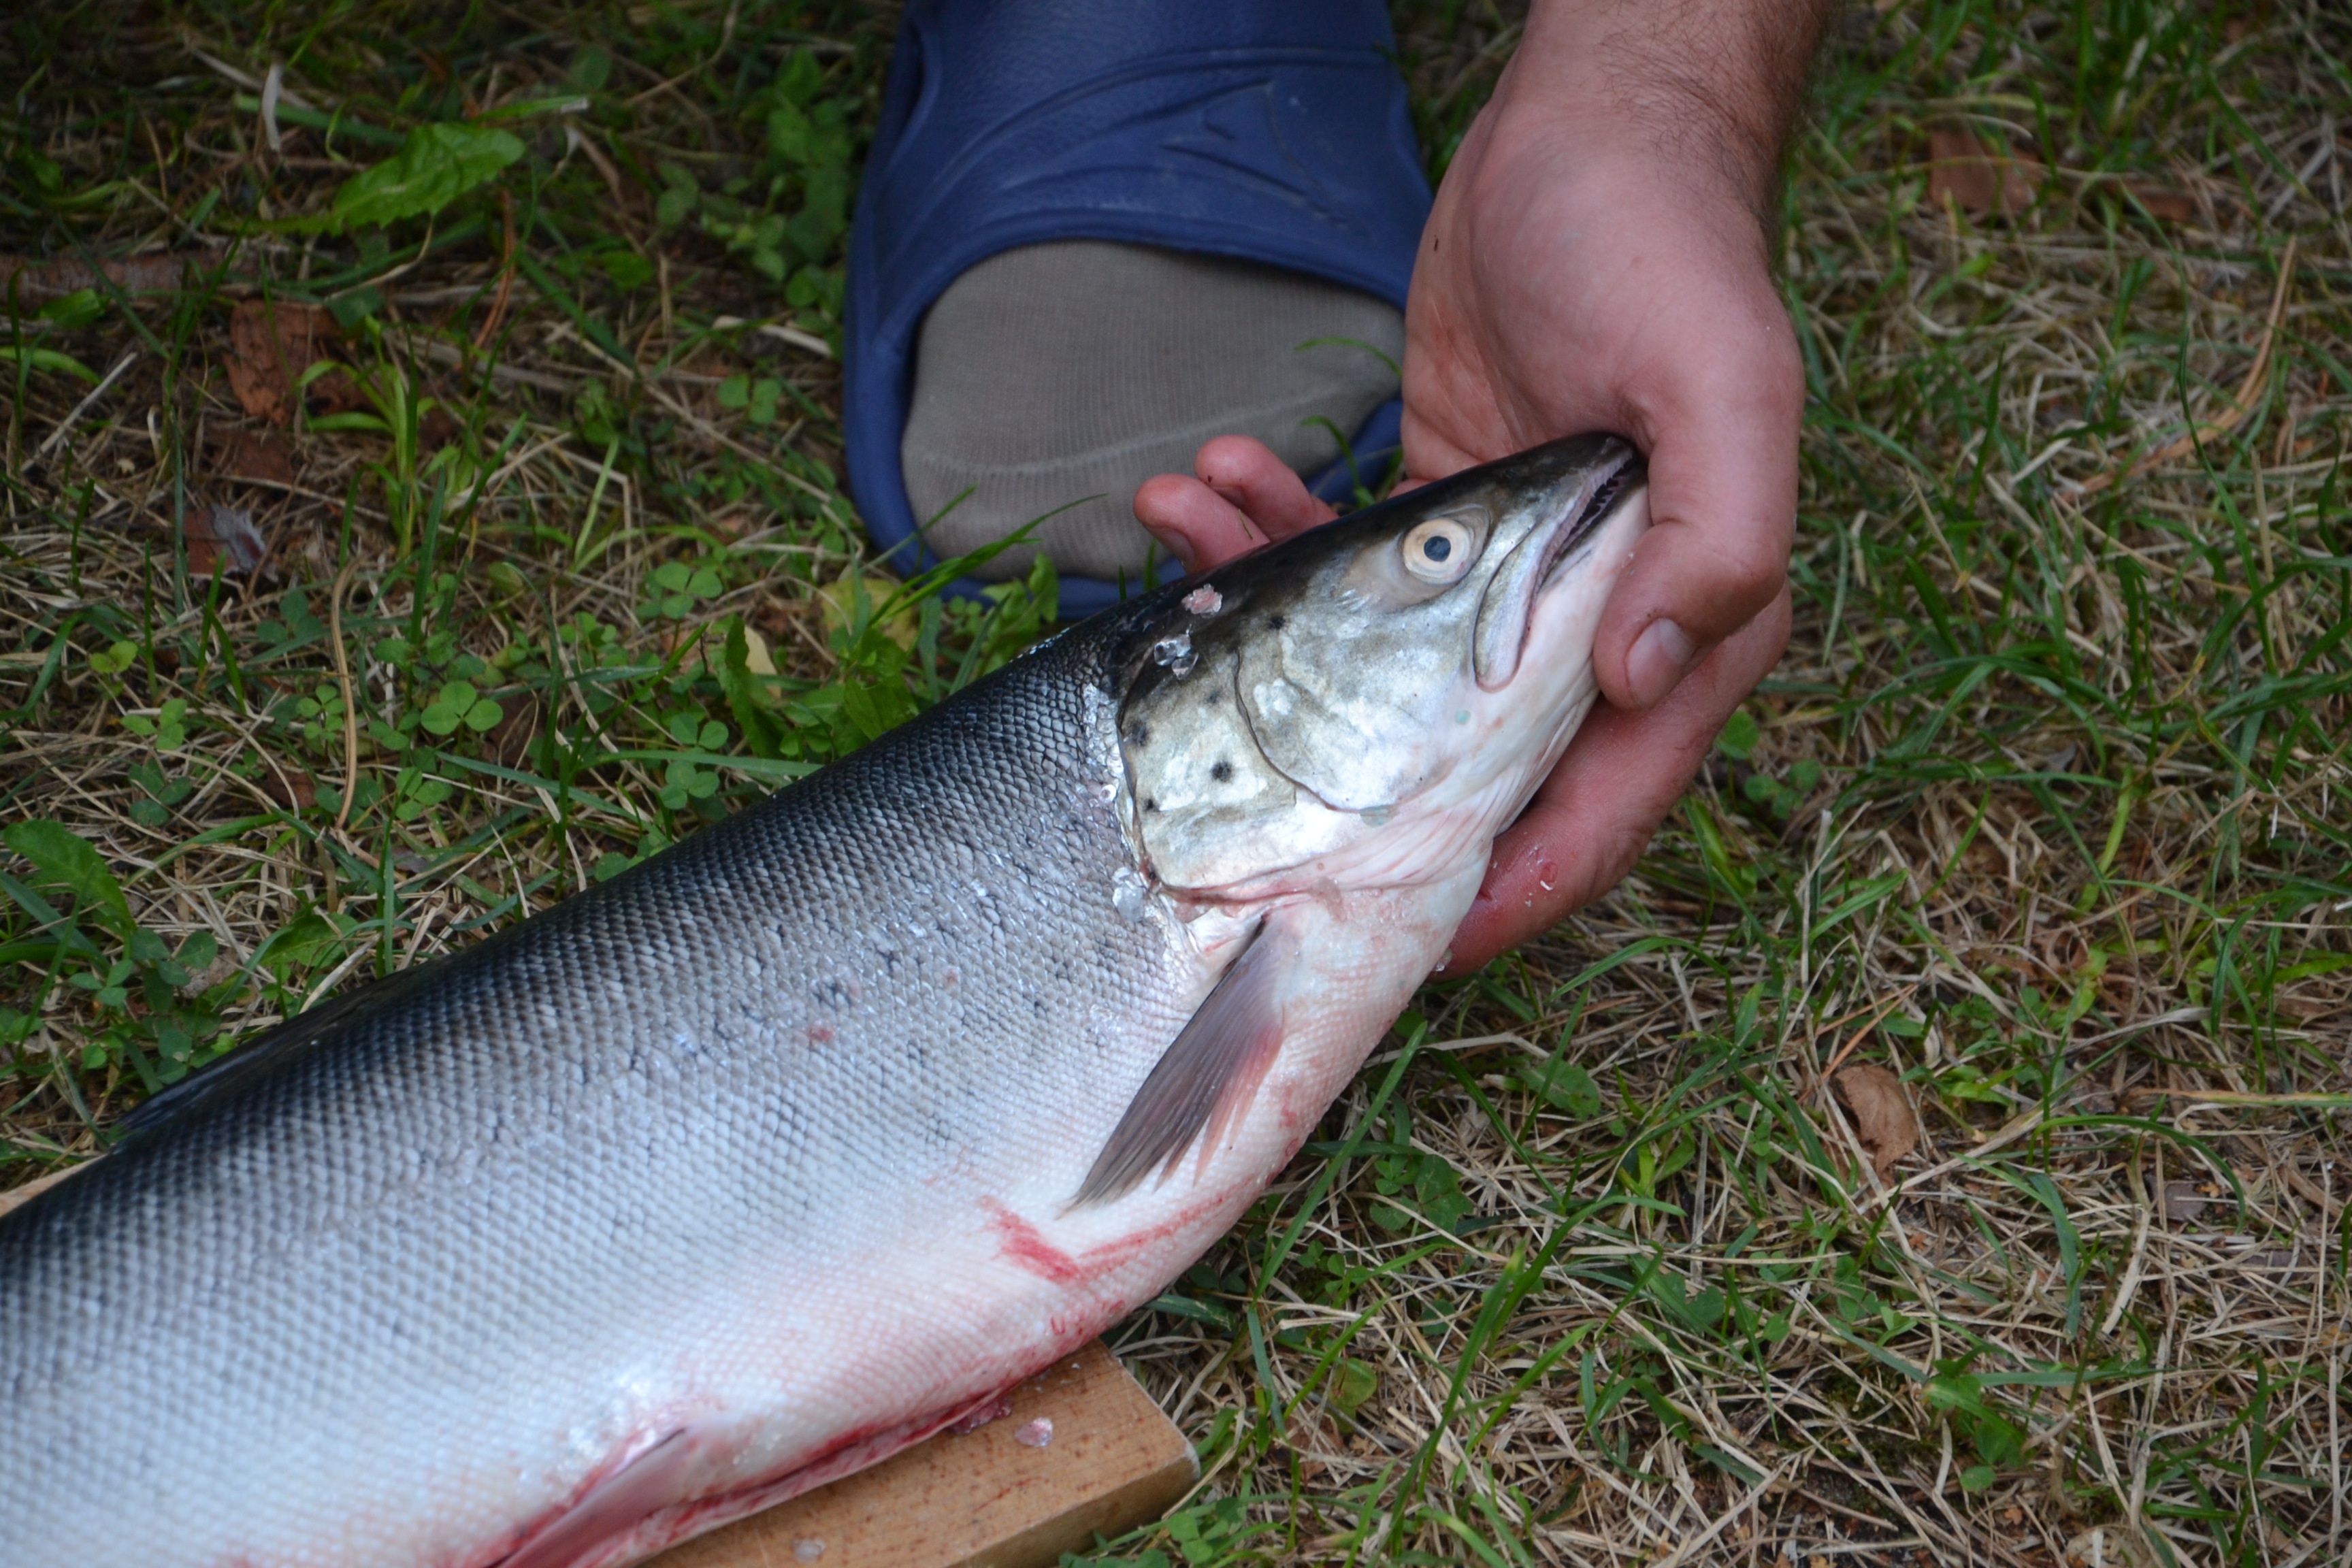
water, animal, pet, fishing, perch, fish, bass, animals, beast, vertebrate, caught, peeling, catch, hunting, trout, northern pike, recreational fishing, barramundi, common rudd, salmon like fish